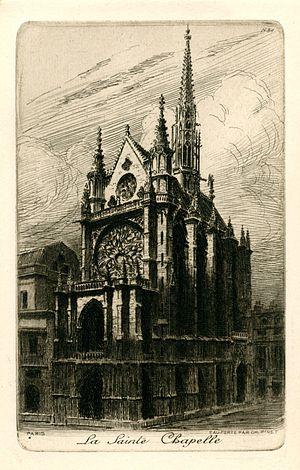
Paris, La Sainte-Chapelle - eau-forte de Charles Pinet (série PARIS n° 31)